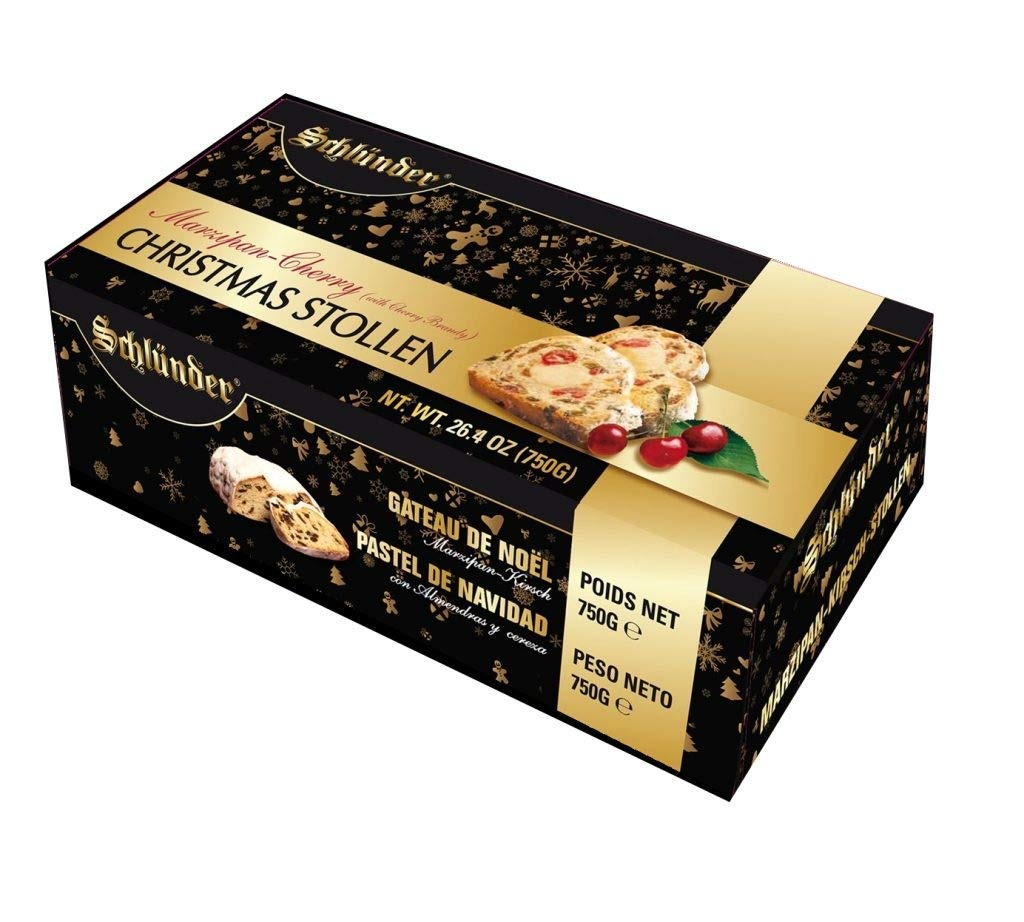
Item Name: Christmas Marzipan Cherry Brandy Stollen | Imported from Germany | Holiday Sweet Bread Marzipan Center Traditional German Recipe | Gift Box Packaging 26.4 oz
Bullet Point 1: Germany's Most Iconic Christmas Stollen:: Schlunder's Christmas Stollen is Festive fruit cake made with marzipan and cherry brandy, coated in powdered sugar. Experience a taste of tradition with Schlunder Bakery's Holiday Stollen, a cherished recipe perfected since 1474, bursting with candied cherries and infused with aromatic cherry brandy.
Bullet Point 2: Top Quality Ingredients :: Made by Germany's most beloved brand of Christmas Stollen. Indulge in the festive season with a luxurious all-butter yeasted dough, richly packed with raisins, candied orange, and lemon peels, offering a citrusy counterpoint to the sweet cherry notes.
Bullet Point 3: Buy with Confidence :: The Schlunder tradition of unmistakable taste and consistent high quality has been going strong since 1474. Delight in the heart of this Christmas stollen, featuring a creamy almond marzipan center, a nod to centuries-old European confectionary craftsmanship.
Bullet Point 4: Everyone's Favorite German Christmas Treat :: Stollen is the prefect gourmet food gift for anyone on your list. Embrace the joy of Christmas with Schlunder’s special holiday stollen, a confection that harmoniously blends the festive flavors of cherries, premium spirits, and holiday spices for a truly authentic seasonal treat.
Bullet Point 5: Traditional Recipe :: Made according to traditional recipe from exquisite ingredients lovingly handmade, it is also for the most spoiled palate always a revelation. Only genuine with the Stollensiegel. Product with a protected geographical indication.
Product Description: This special holiday stollen is only baked for Christmas and features plenty of delicious cherry flavor. Each festive loaf starts with a rich, all-butter yeasted dough that's filled with lots of candied cherries and a splash or two of cherry brandy. It's also filled with raisins, candied orange and lemon peels, and a creamy almond marzipan center. Dusted with powdered sugar.
Value: 26.4
Unit: ounce

Price: 40.95